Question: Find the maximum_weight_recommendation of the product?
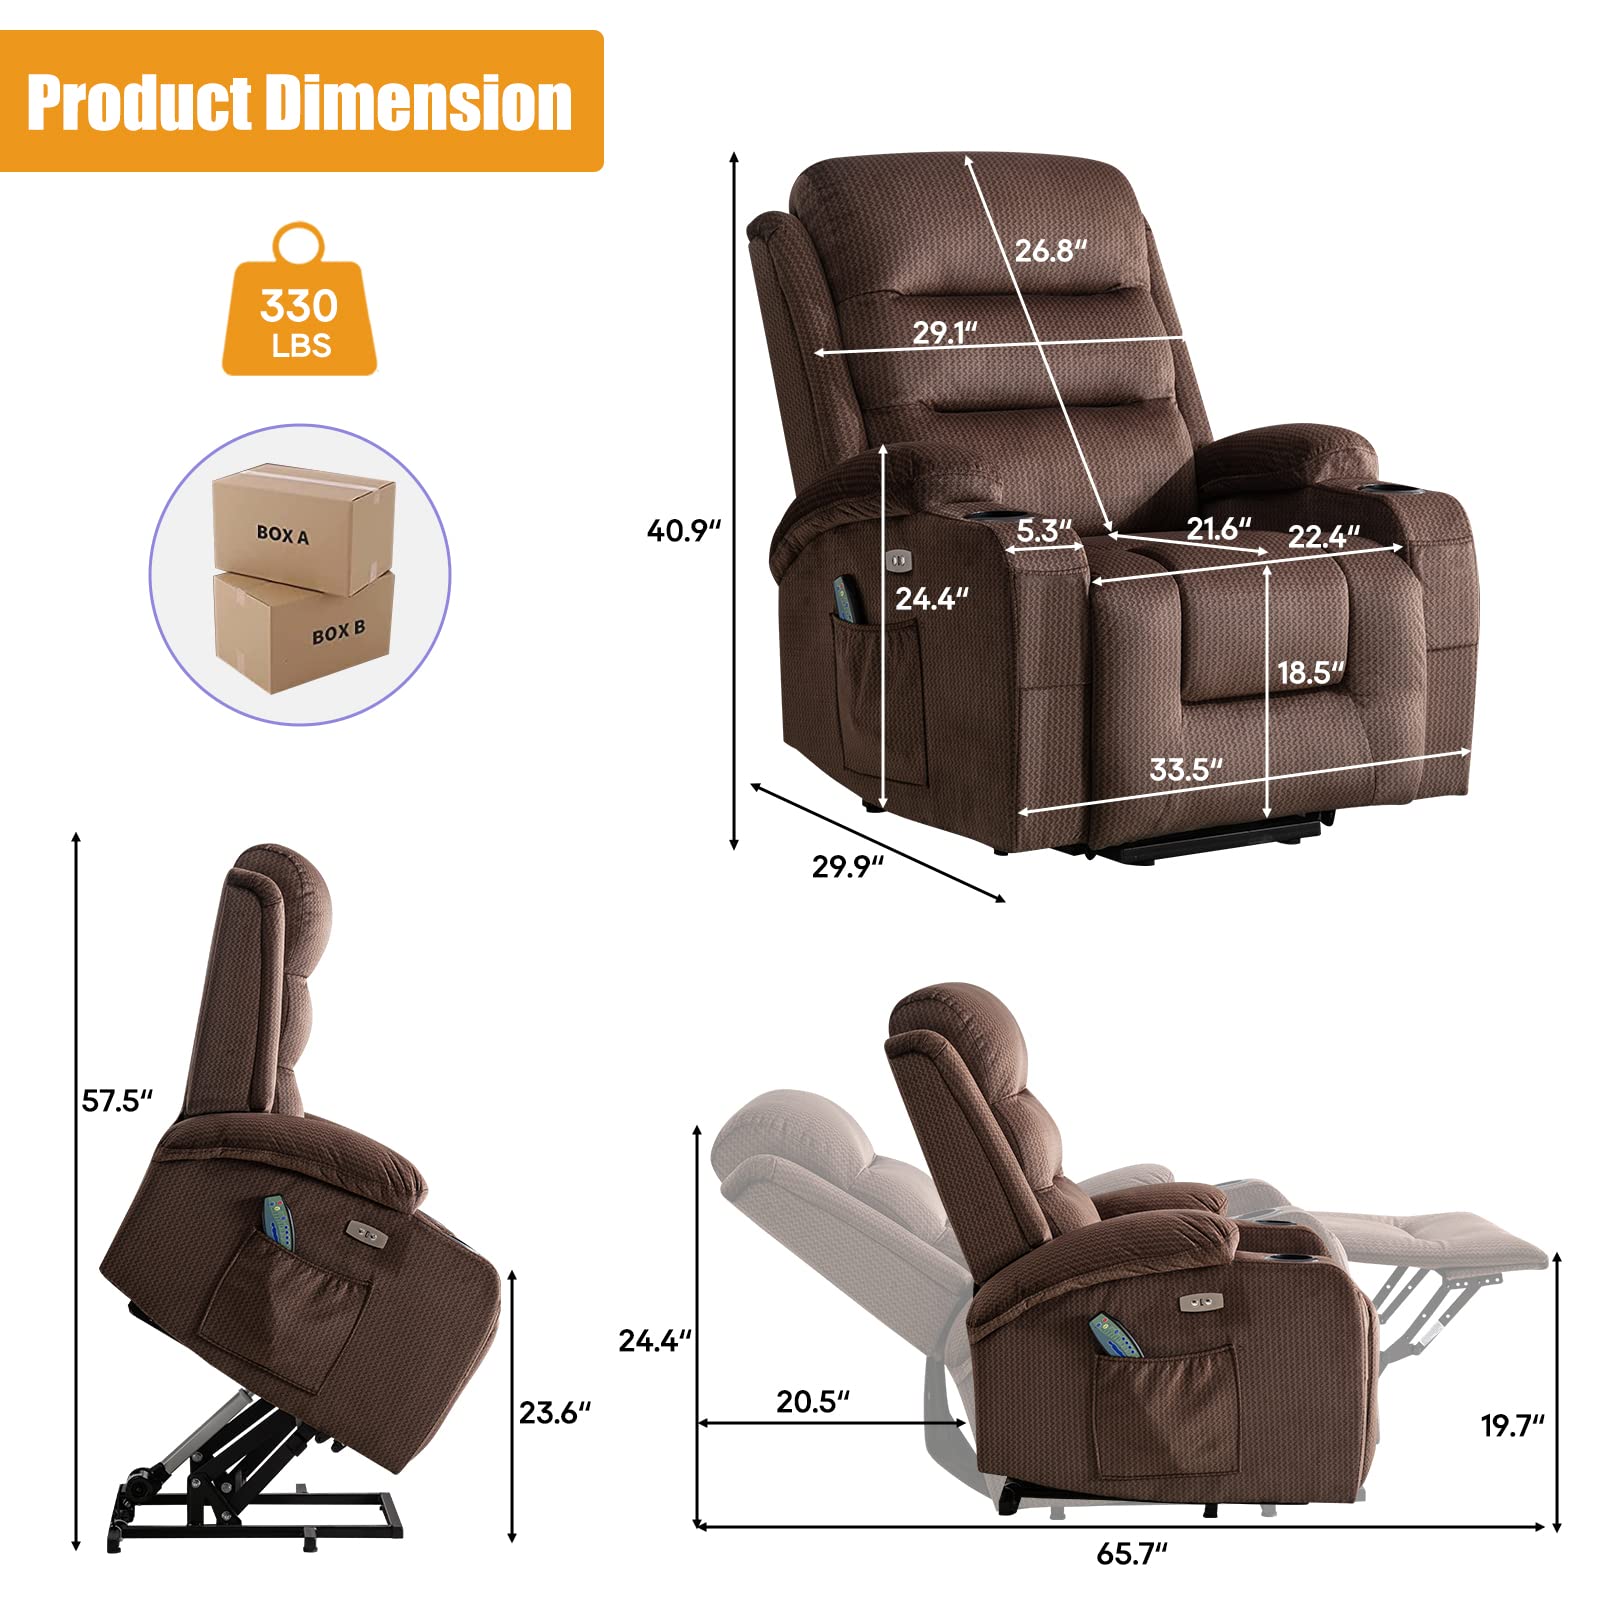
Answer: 330 pound